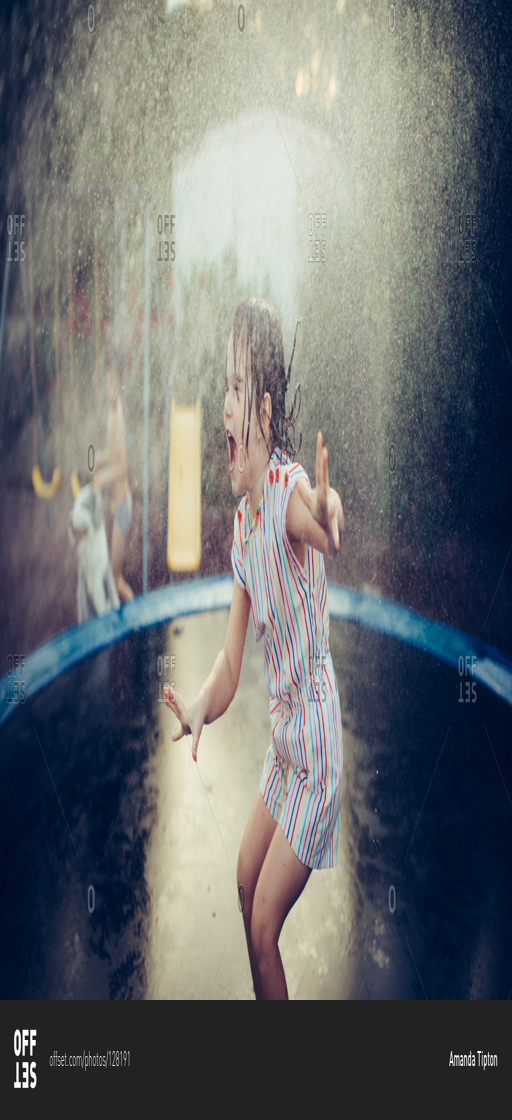
girl standing on a trampoline